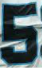
Number: 5